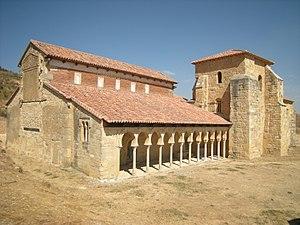
San Miguel de Escalada est une église située dans la municipalité de Gradefes en Espagne, dans la communauté autonome de Castille-et-León, province de León, à 30 km au sud-sud-est de la ville de León.